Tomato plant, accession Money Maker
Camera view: bottom (45 deg); turntable rotation: 240 degrees
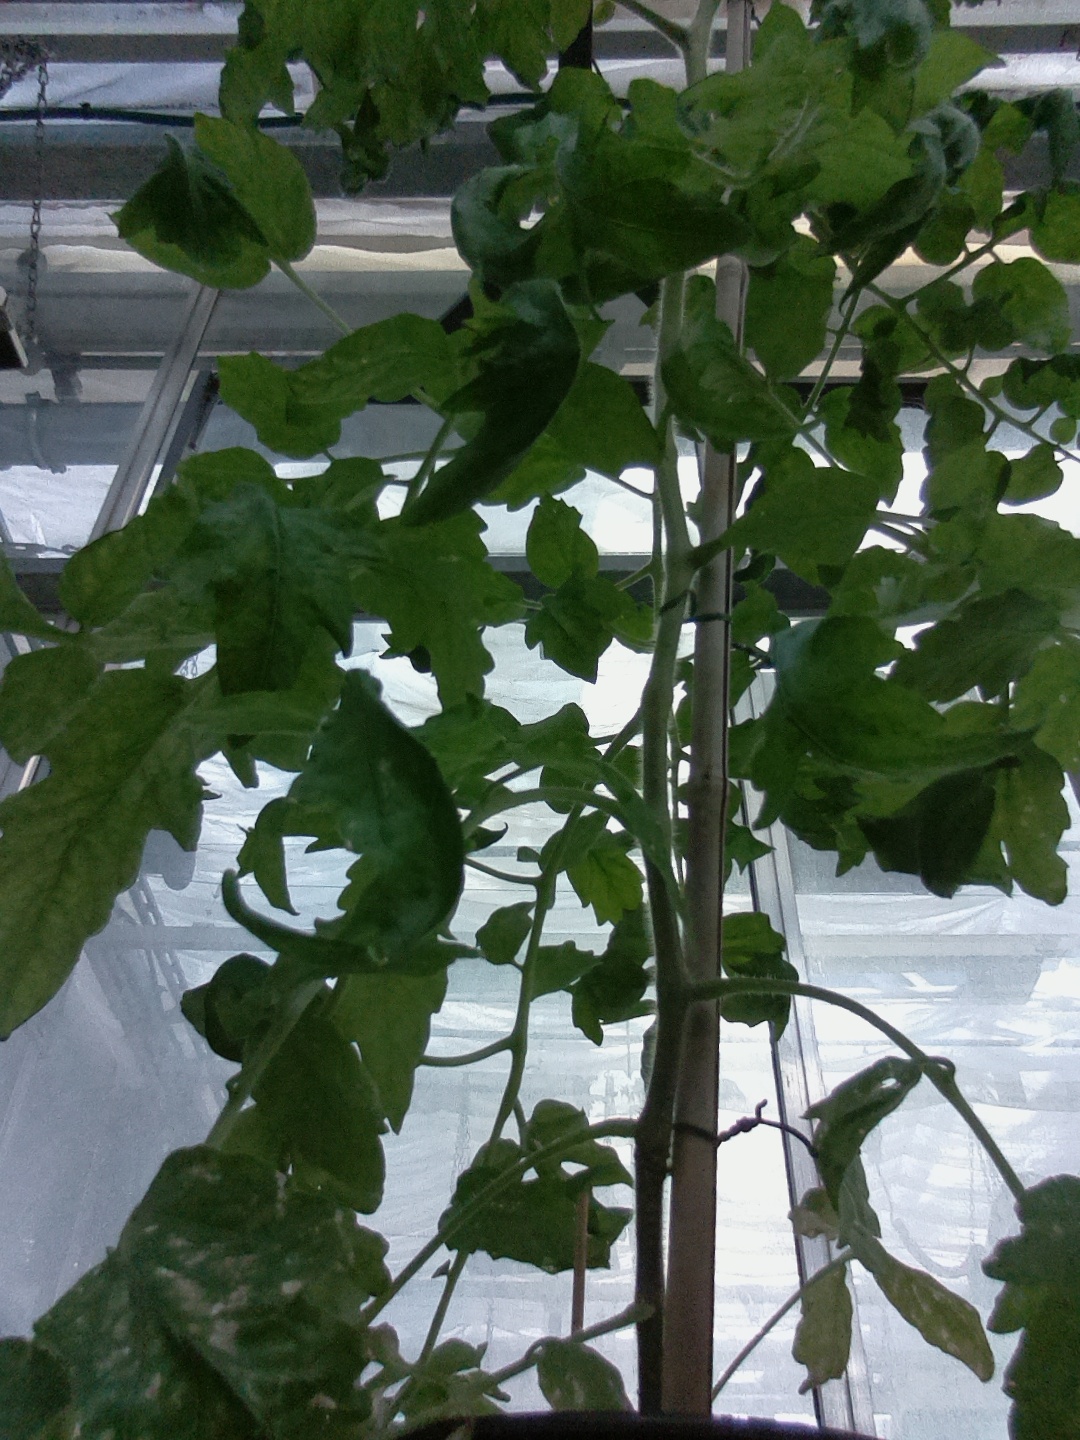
BBCH growth stage 70: Fruits at the main stem or branches visibles